Lode Runner

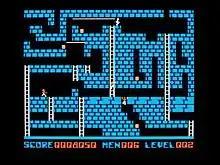
Apple II screenshot

The player controls a stick figure who must collect all the gold in a level while avoiding guards who try to catch the player. After collecting all the gold, the player must reach the top of the screen to reach the next level. There are 150 levels in the game, which progressively challenge players' problem-solving abilities or reaction times.